Robert T. Kerlin

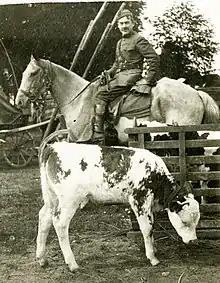
Kerlin in Verdun, France

Kerlin was also a member of the NAACP. In 1910 he was hired to teach English at the Virginia Military Institute. While teaching there, he published "The Voice of the Negro," an anthology of writings from African-American newspapers centering around the Red Summer. When World War I ended Kerlin taught at the American Expeditionary Forces University. He edited the 1923 poetry anthology "Negro Poets and Their Poems".""